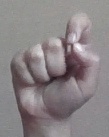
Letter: fa